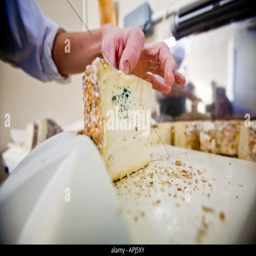
the cheese is sliced into portions ready for sale to the general public